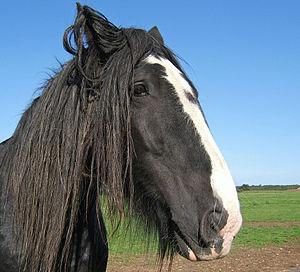
Tête d'un cheval Shire
Le Shire est une race de chevaux de trait britannique originaire du centre de l'Angleterre. Il est surnommé « gentil géant » grâce à sa docilité et à sa grande taille. Le Shire détient le record du plus grand cheval au monde. Il est facilement reconnaissable avec ses fanons très abondants et ses grandes marques blanches. Encore utilisé pour le travail agricole, il est surtout médiatisé par les compagnies de brasseurs pour lesquelles il tire d'impressionnantes voitures. Exporté en Europe, aux États-Unis, au Canada et en Australie, son effectif est relativement faible mais sa popularité lui permet de se maintenir.